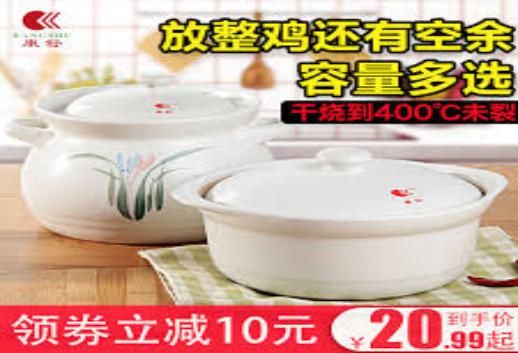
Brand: kangshu
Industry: Others